Tokyo Stock Exchange

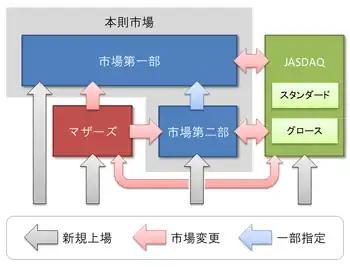
Old market segments until April 2022 (in Japanese)

Until April 4, 2022, corporate shares are listed and traded at Tokyo Stock Exchange in five market sections: the First Section which started when Tokyo Stock Exchange was re-established in 1949 and includes mainly large companies; the Second Section which started in 1961 and includes mainly mid-sized companies; JASDAQ (established in 1991, acquired by Osaka Stock Exchange in 2010, and absorbed into TSE in 2013) and Mothers (Market of the high-growth and emerging stocks, established at TSE in 1999) which are both for emerging companies; and TOKYO PRO Market which was established in 2009 jointly with London Stock Exchange as an Alternative Investment Market (Tokyo AIM) for small companies.